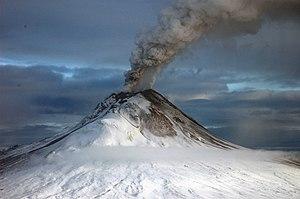
Le dégazage est un procédé par lequel de la matière sous forme solide se retrouve sublimée ou évaporée en gaz et finit par s'échapper du milieu dans lequel il est contenu. Ce phénomène peut se produire si la température augmente considérablement ou si la pression diminue significativement.
La géographie des États-Unis consiste en l'étude du territoire des États-Unis, pays d'Amérique du Nord s'étendant de l'océan Pacifique à l'ouest à l'océan Atlantique à l'est sur une superficie de 9 600 000 km², ce qui en fait le quatrième pays le plus vaste sur Terre. Il est bordé au nord par le Canada et au sud par le Mexique.
L'Augustine est une île constituée d'un volcan située aux États-Unis, en Alaska. Baigné par le golfe de Cook, ce stratovolcan compte parmi les plus actifs et les plus jeunes d'Alaska. Ses éruptions voient la croissance de dômes de lave qui explosent et s'éboulent et donnent alors naissance à des panaches volcaniques et des nuées ardentes. Périodiquement, de grands effondrements de l'édifice se produisent et peuvent alors conduire à la formation de tsunamis. Situé à l'écart des zones habitées, le seul véritable danger de ce volcan est le rejet des cendres volcaniques dans l'atmosphère qui peuvent perturber le trafic aérien représenté par les lignes aériennes reliant la façade orientale de l'Asie à l'Amérique du Nord.